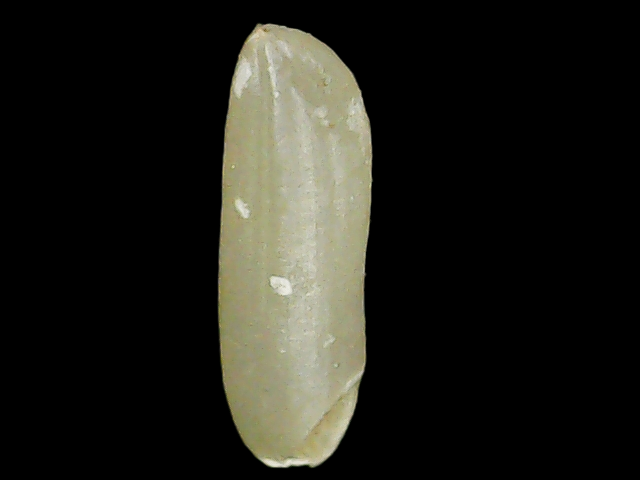
Rice variety: Binadhan26